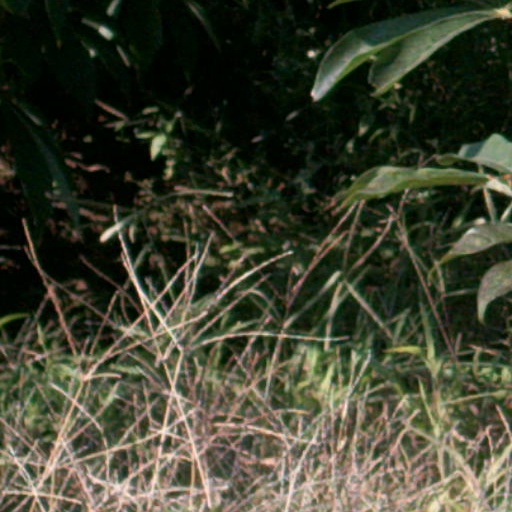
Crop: cassava